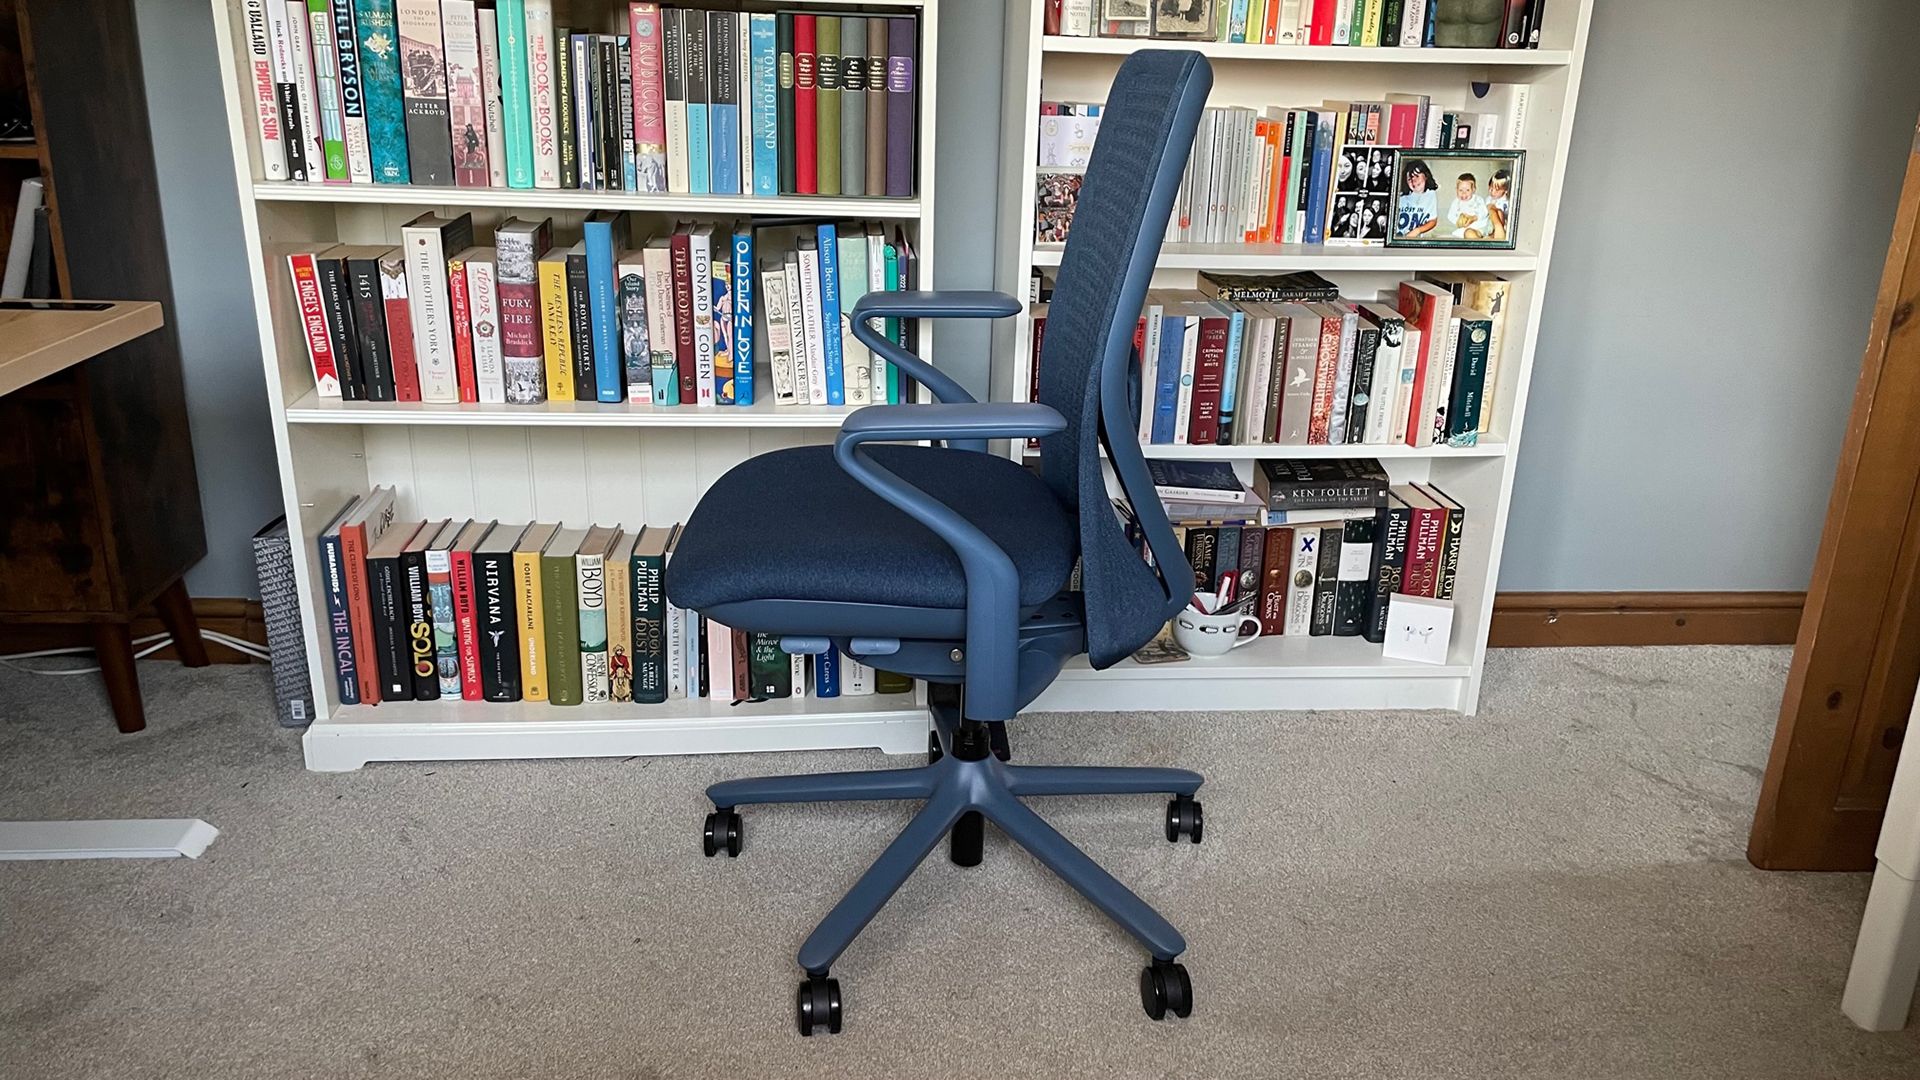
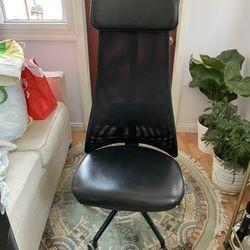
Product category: items_chair
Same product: no